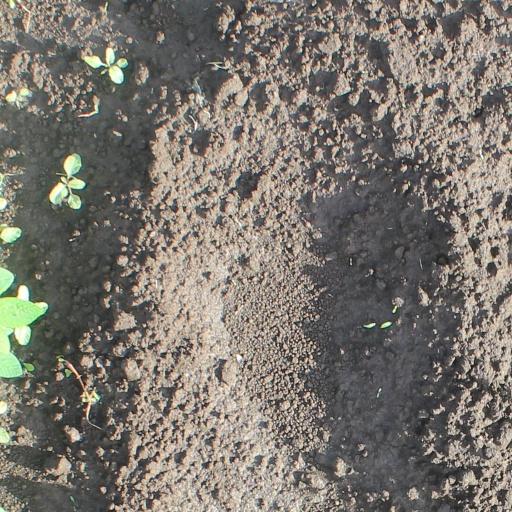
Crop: soybean